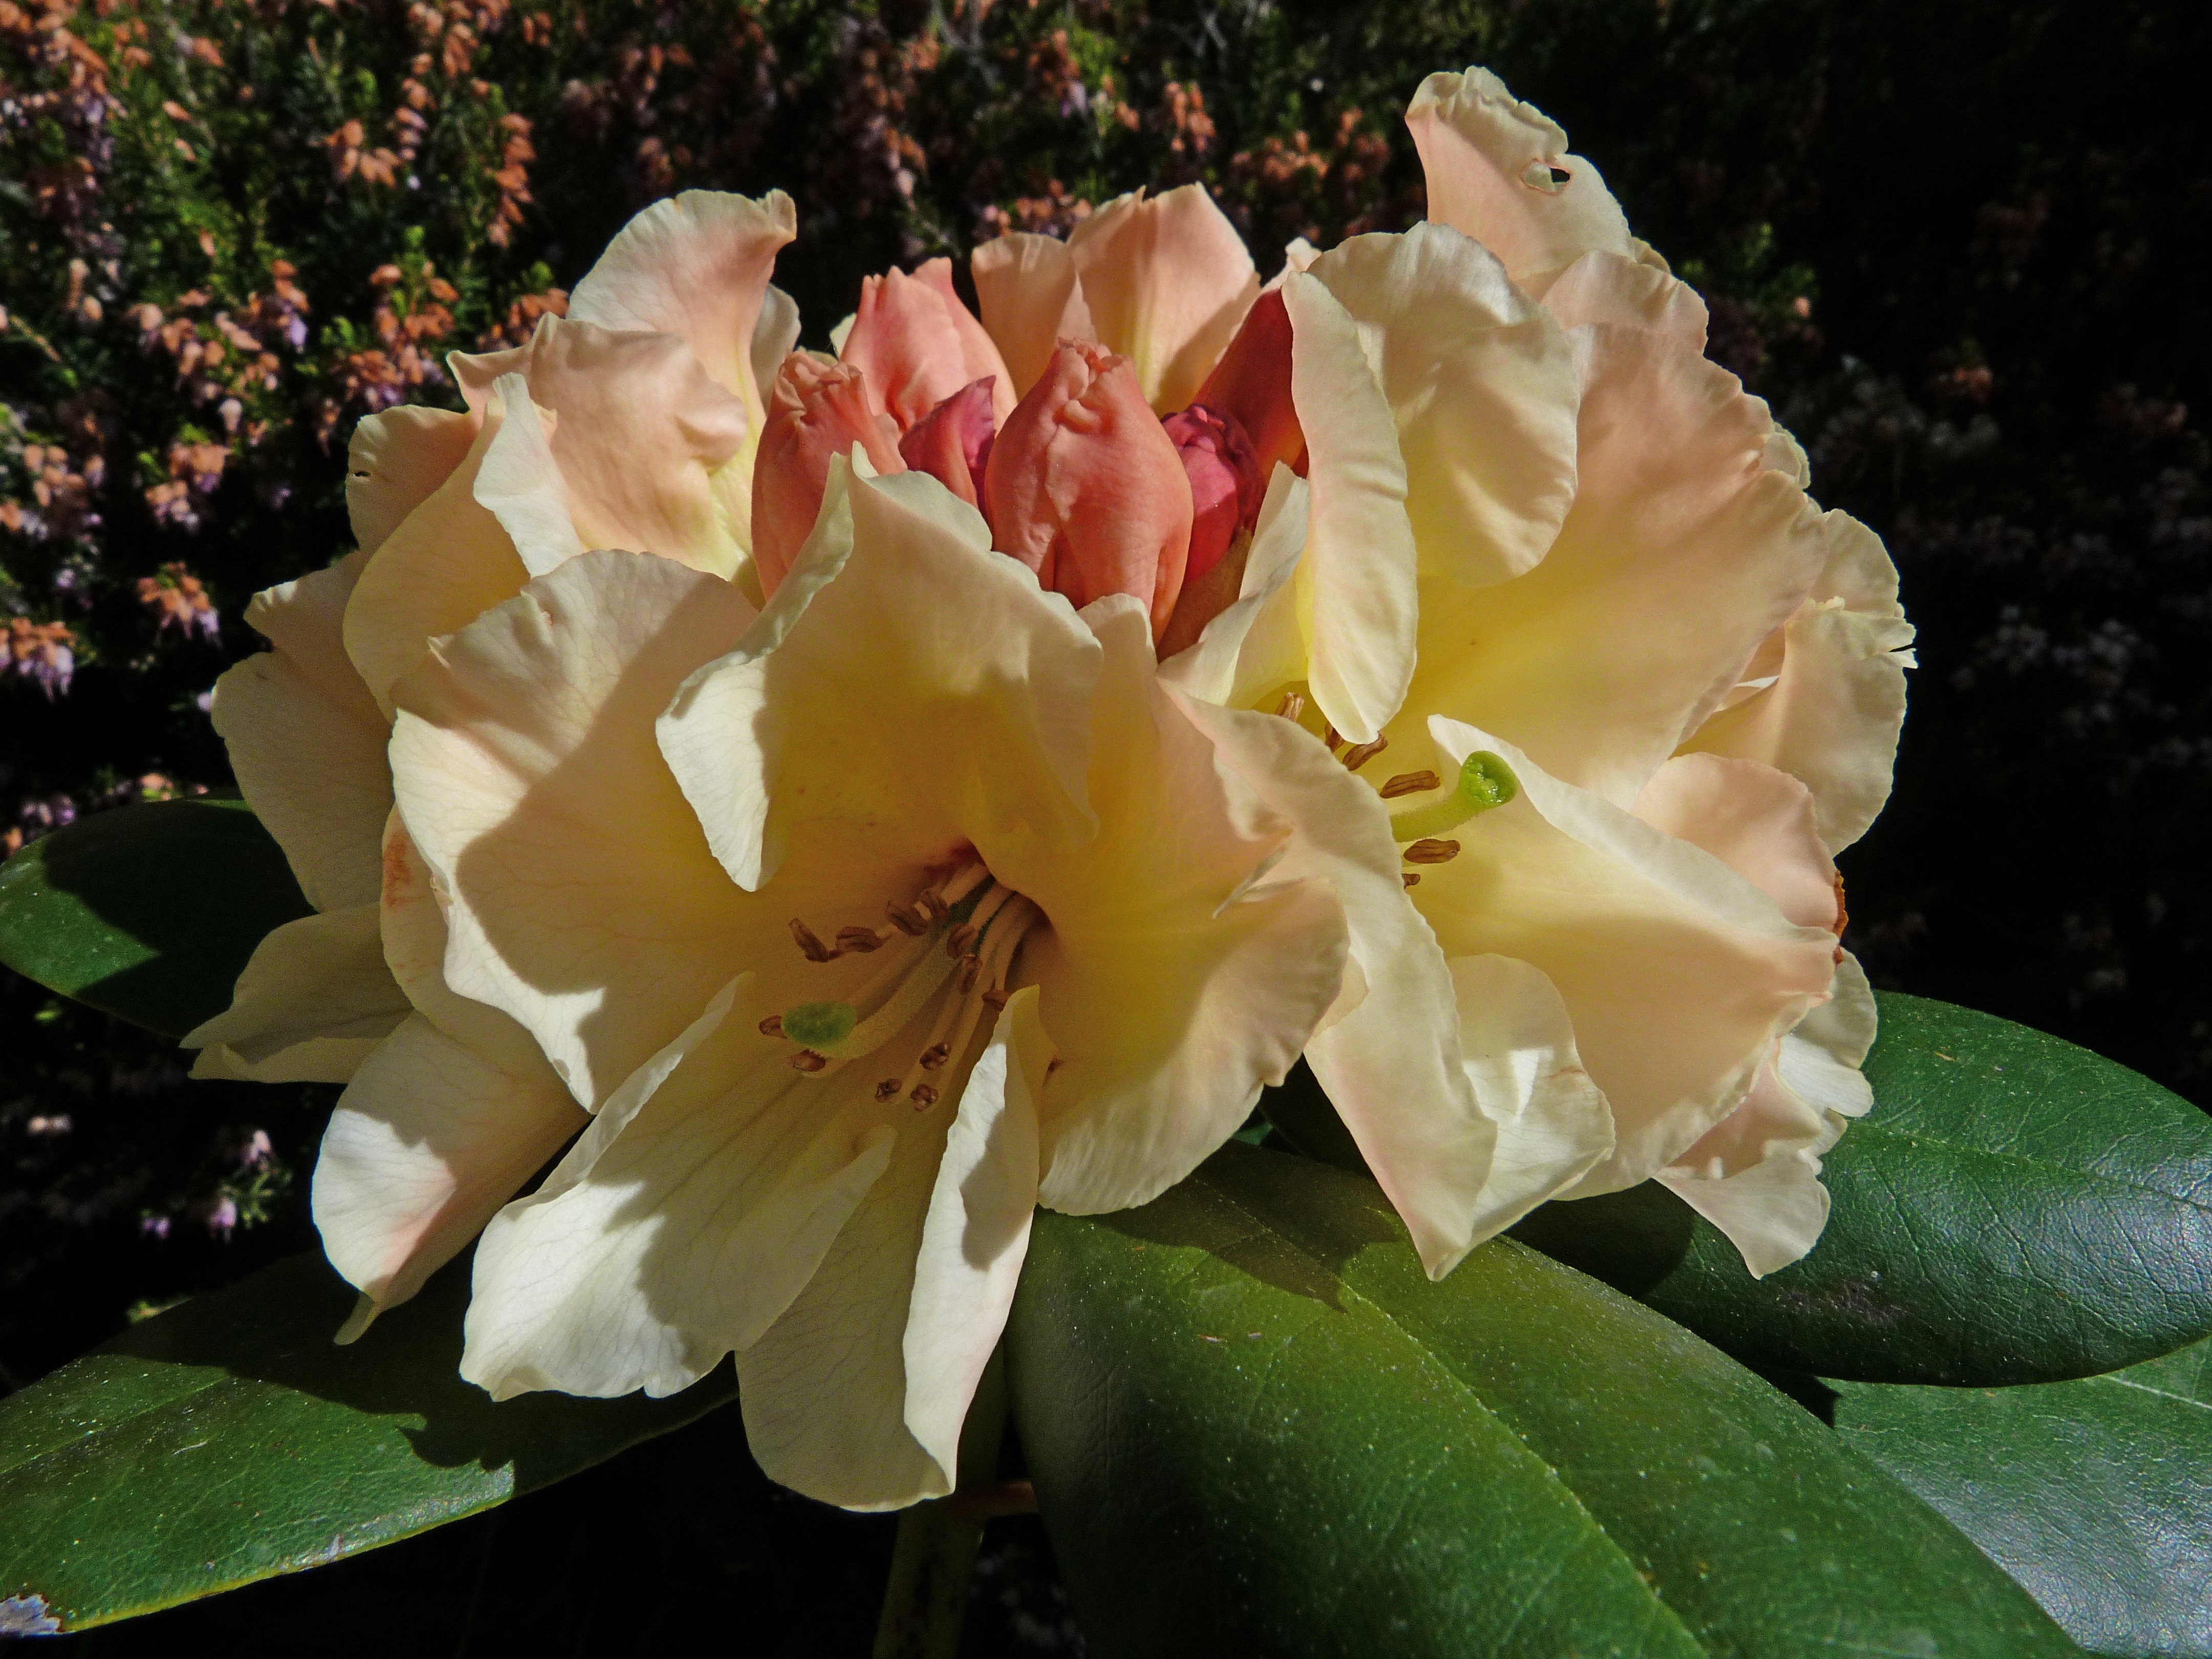
nature, blossom, light, plant, flower, petal, rustic, spring, macro, contrast, botany, garden, flora, plants, flowers, petals, shrub, rhododendron, big flower, blossomed, flowering plant, rose family, woody plant, land plant